Fokker T.III

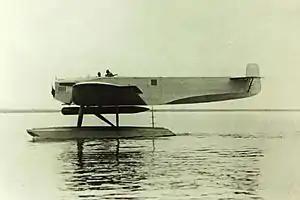

The Fokker T.III or T.3 was a single engine floatplane designed in the Netherlands in the early 1920s as a bomber or torpedo bomber.